Monocoupe Model 22

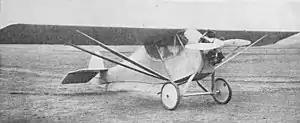
Central States Monocoupe

The Central States Aircraft Model 22, Velie Monocoupe, or Monocoupe Model 22 was the first in a series of small, high-performance high-wing monoplanes from Monocoupe Aircraft.